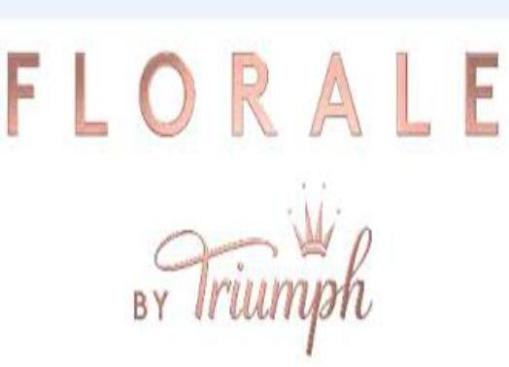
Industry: Clothes